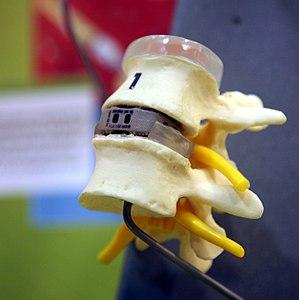
Un disque intervertébral ou fibrocartilage intervertébral est un cartilage qualifié de fibreux, qui se trouve entre presque toutes les vertèbres de la colonne vertébrale. Chaque disque est formé d'un fibro-cartilage mixte, et permet un faible mouvement des vertèbres. Il agit aussi comme un ligament maintenant les vertèbres ensemble. Son rôle d'amortisseur des chocs est crucial et son altération physiologique explique les nombreuses pathologies du dos.